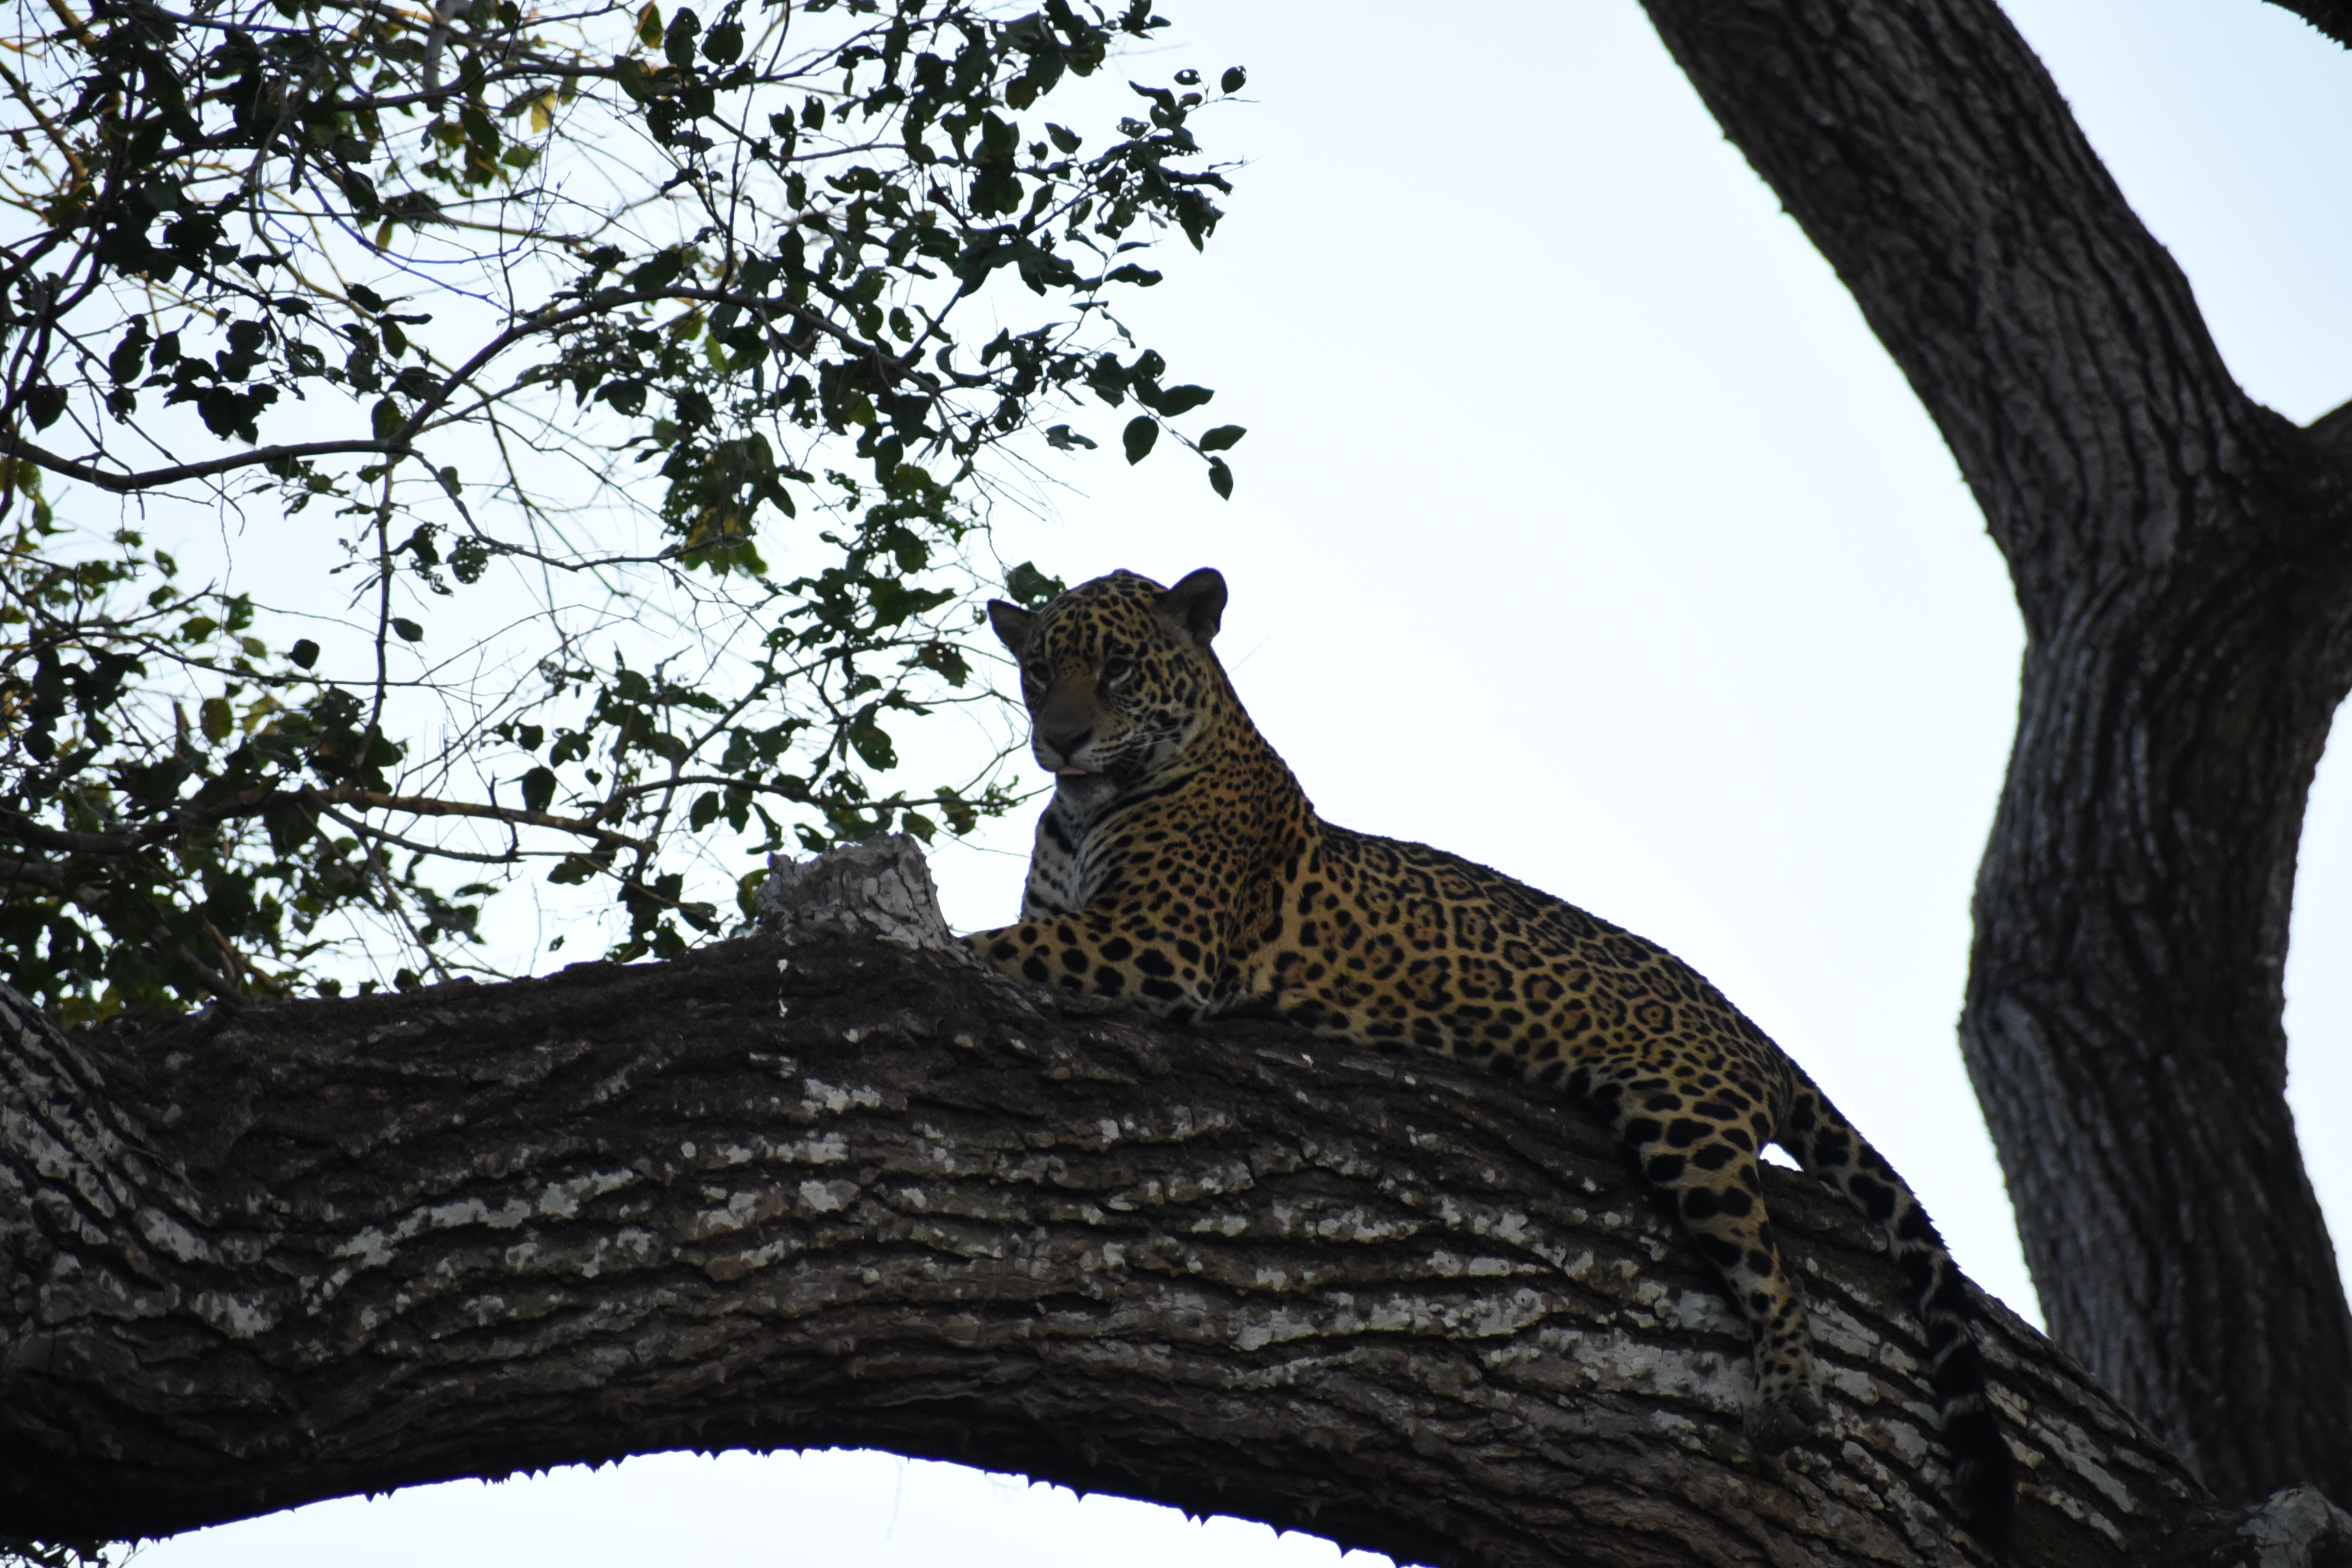
Jaguar: Benita